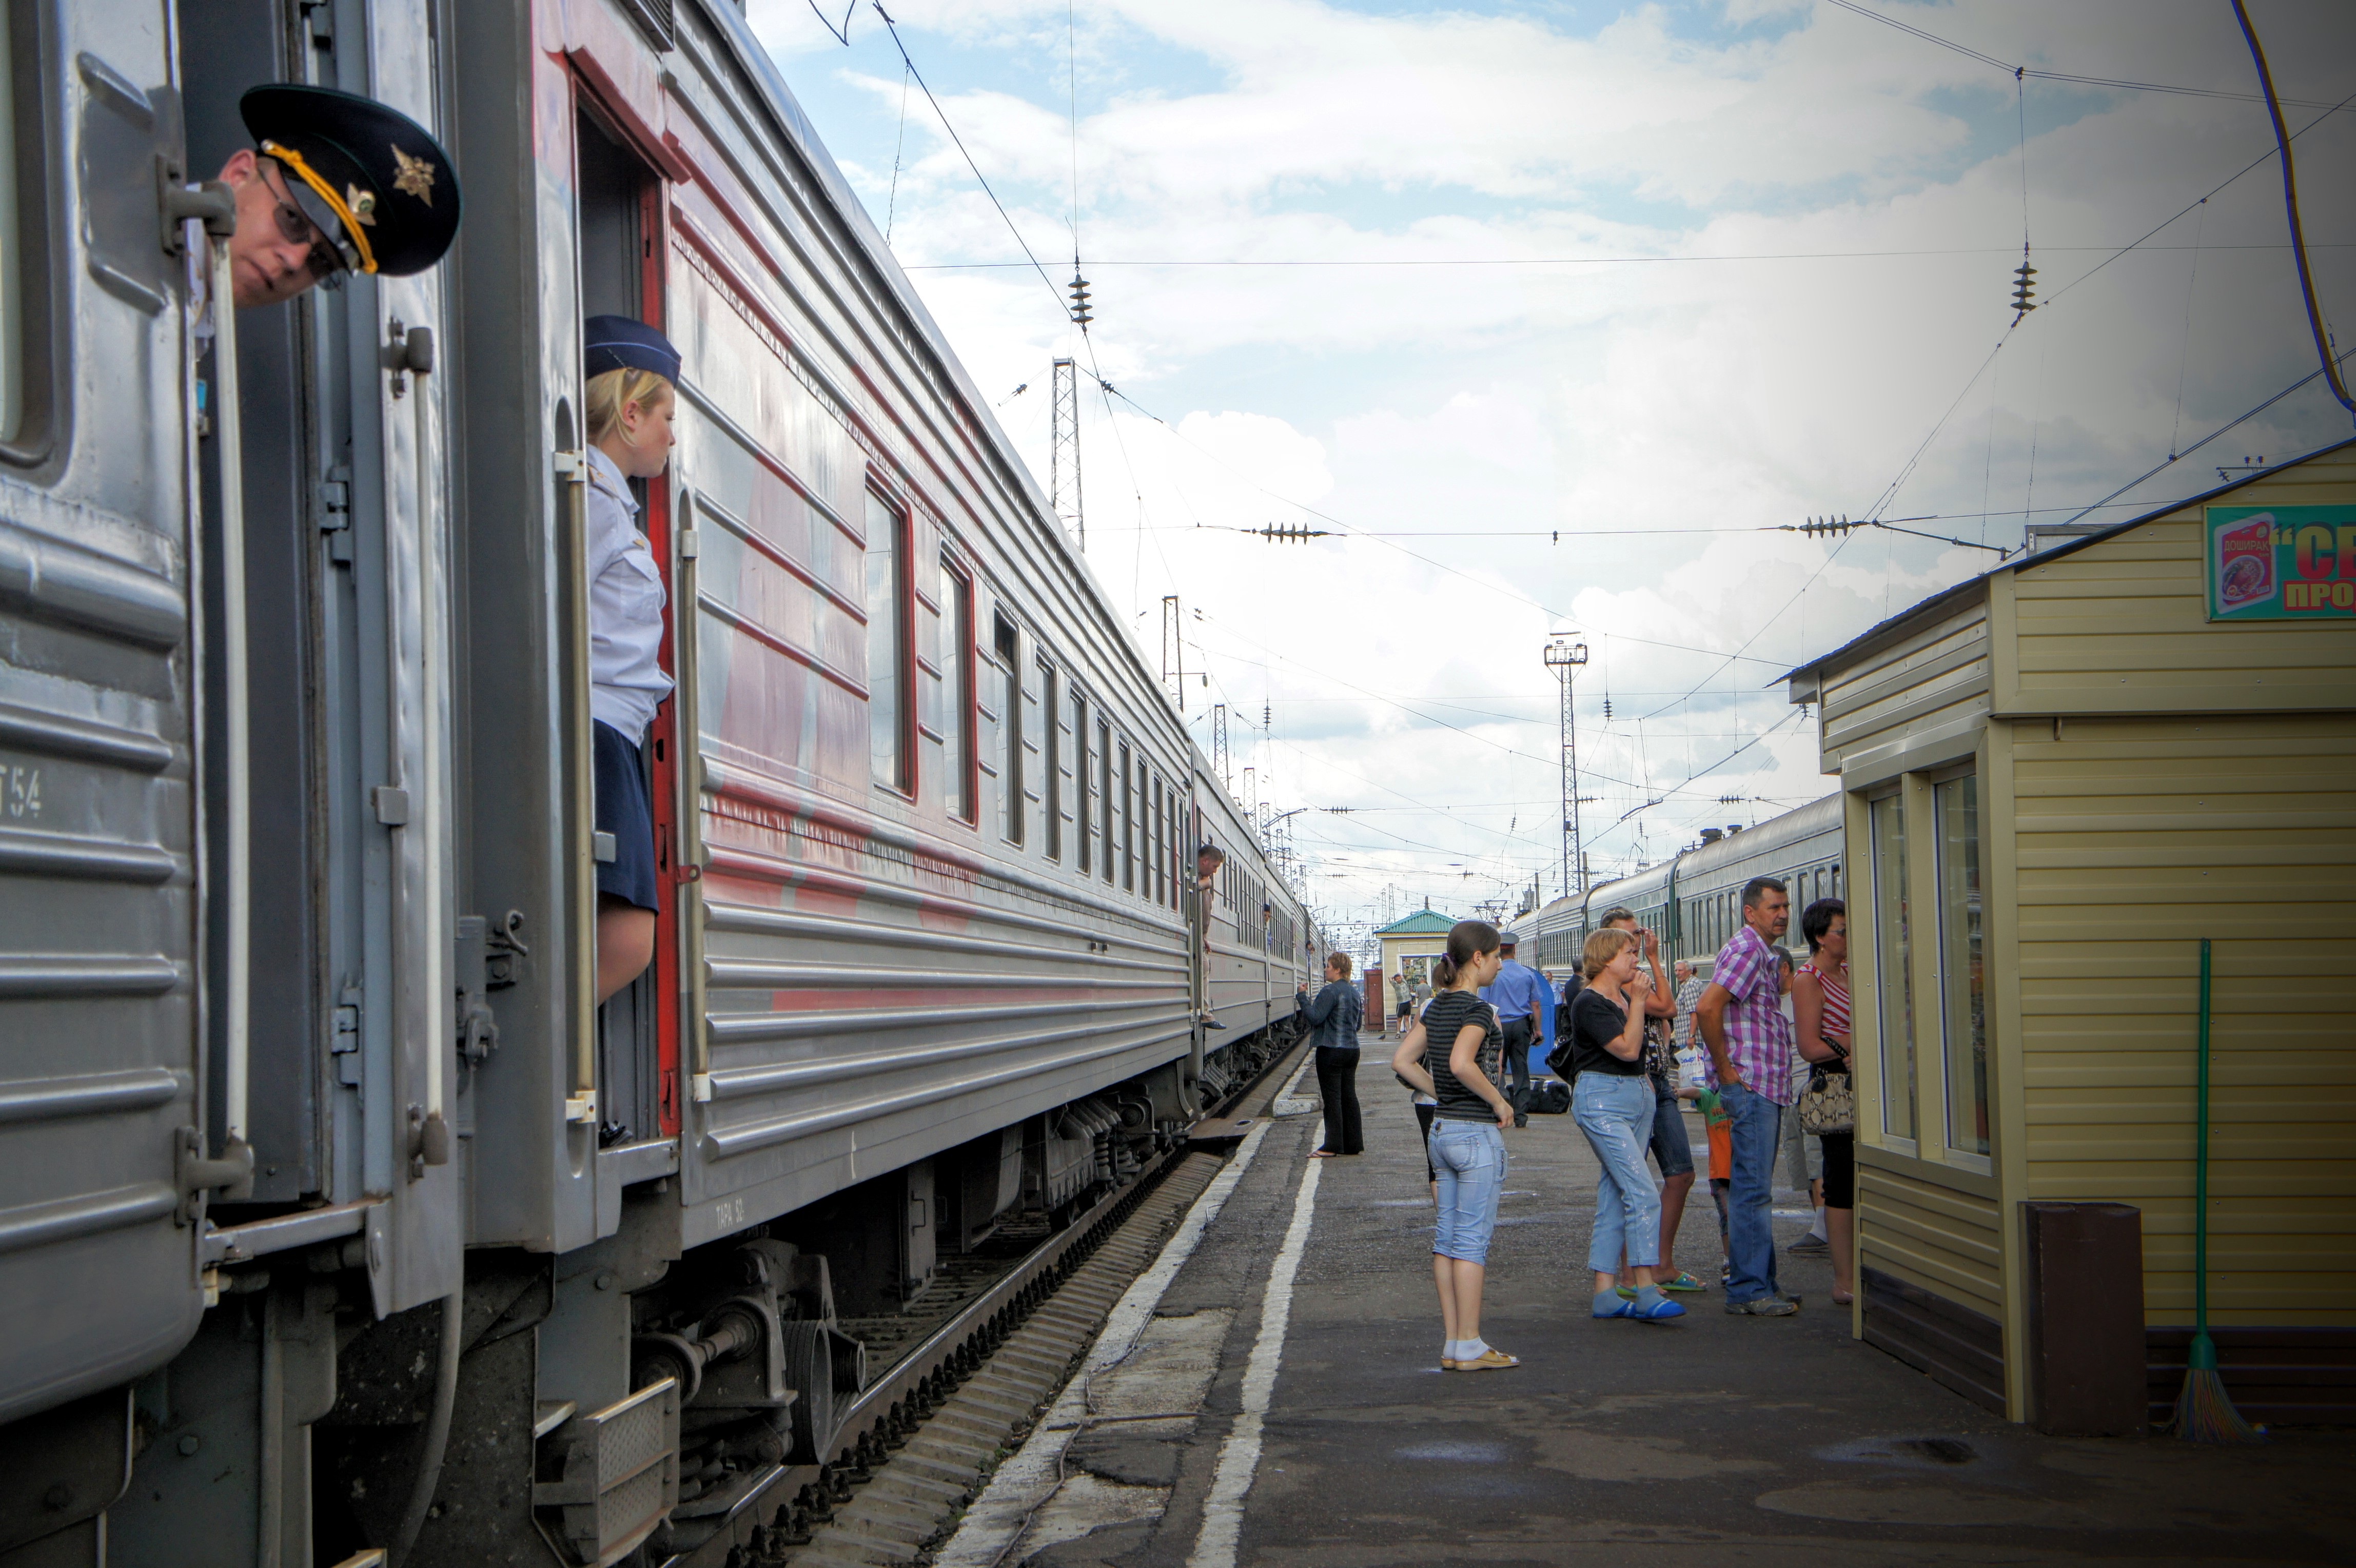
track, railway, train, transport, vehicle, train station, public transport, stop, railway station, passenger, rail transport, trans siberian, platoon leader, rolling stock, metropolitan area, rapid transit